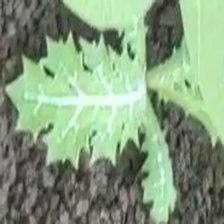
Weed species: Bilayat_(Mexicana_Argemone)